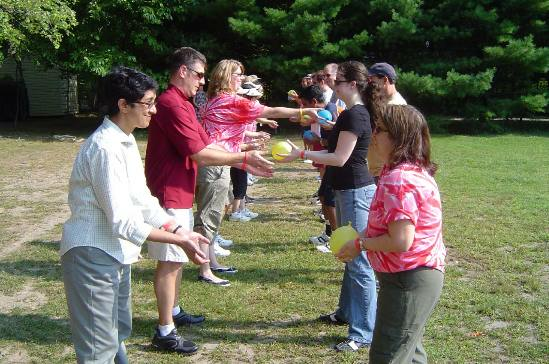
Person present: Yes